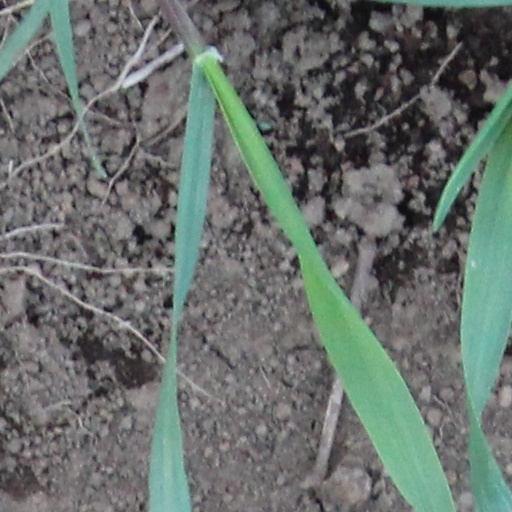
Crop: wheat